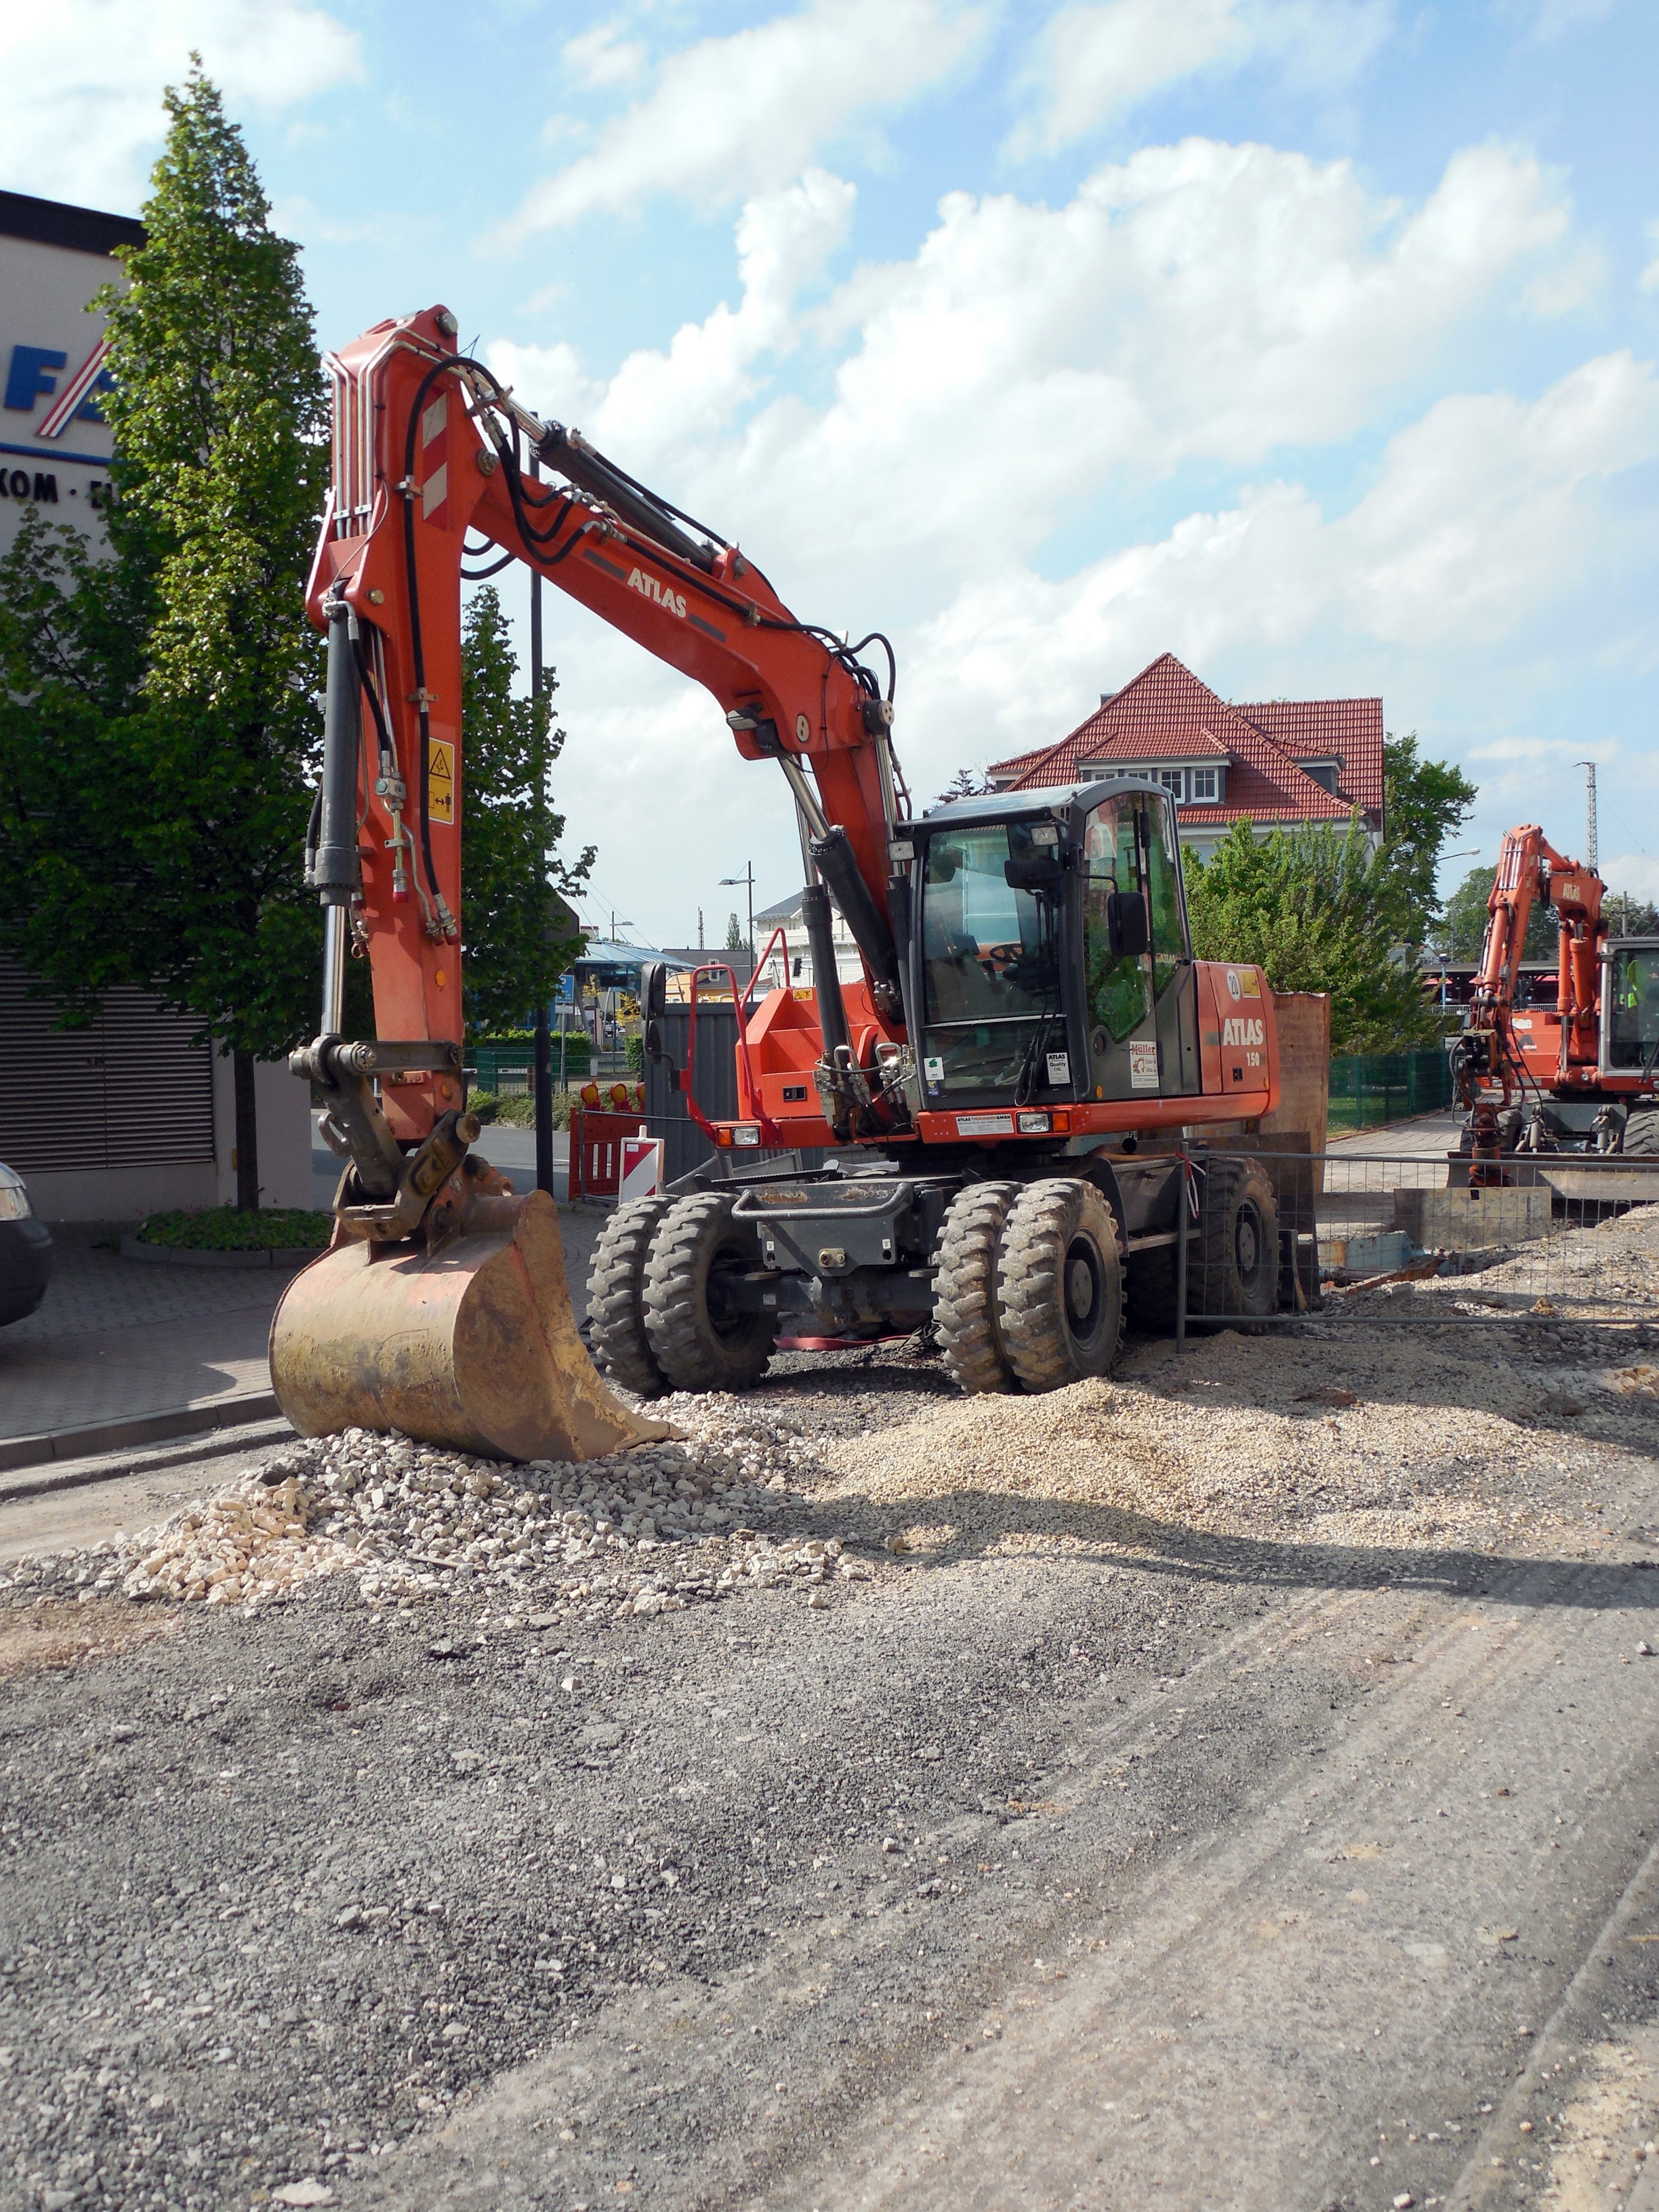
work, road, asphalt, transport, construction, vehicle, soil, site, demolition, excavators, construction work, construction machine, road construction, backhoe bucket, construction equipment